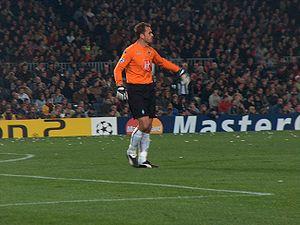
Andreas Reinke, né le 10 janvier 1969 à Krakow am See, est un footballeur allemand ayant évolué en tant que gardien de but au Werder Brême. Il quitte ce club après 4 années de fidélité, et met fin à sa carrière à la fin de la saison 2006/07.